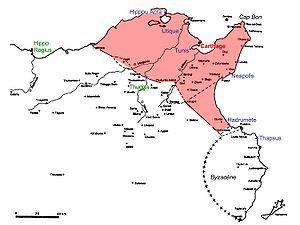
L'histoire de Carthage n'est guère facile à étudier du moins dans sa composante phénico-punique en raison de son assujettissement par les Romains à la fin de la Troisième guerre punique en 146 av. J.-C. Il ne reste en effet que peu de sources primaires carthaginoises et celles disponibles soulèvent davantage de questions qu'elles n'aident à la compréhension de l'histoire de la ville qui se posa en rivale de Rome.
La civilisation carthaginoise ou civilisation punique est une ancienne civilisation située dans le bassin méditerranéen et à l'origine de l'une des plus grandes puissances commerciales, culturelles et militaires de cette région dans l'Antiquité.